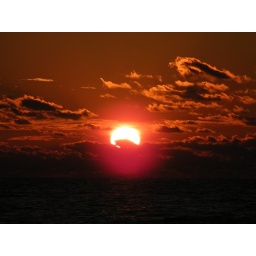
the horizon clouds are all bordered in red light now